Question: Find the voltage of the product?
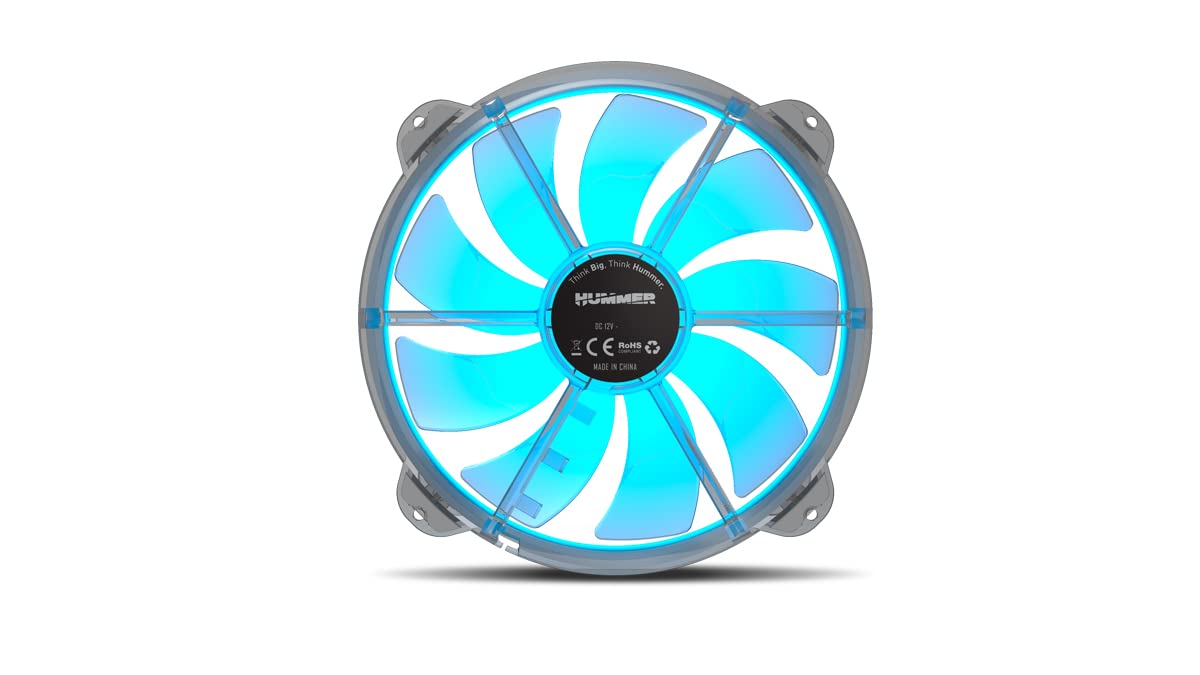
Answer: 12.0 volt